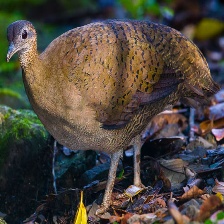
Species: GREAT TINAMOU
Scientific name: TINAMUS MAJOR